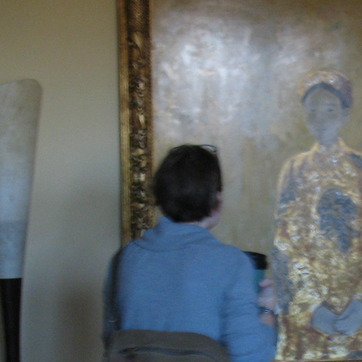
Material: hair